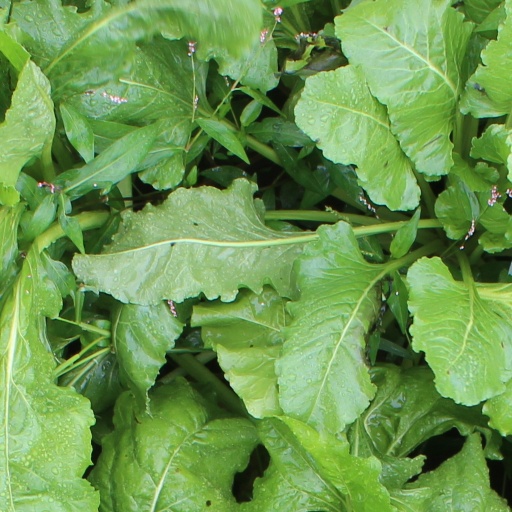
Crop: sugar beet